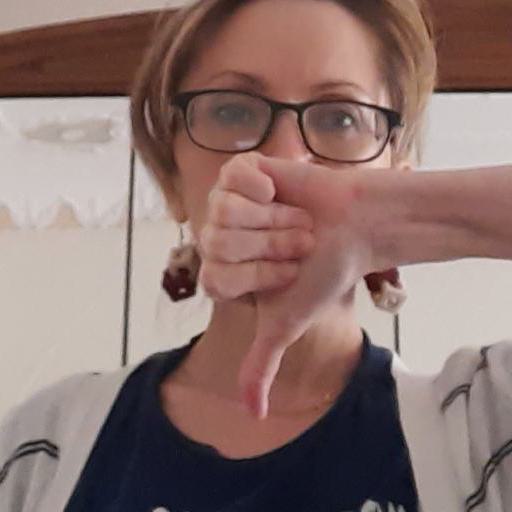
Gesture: dislike